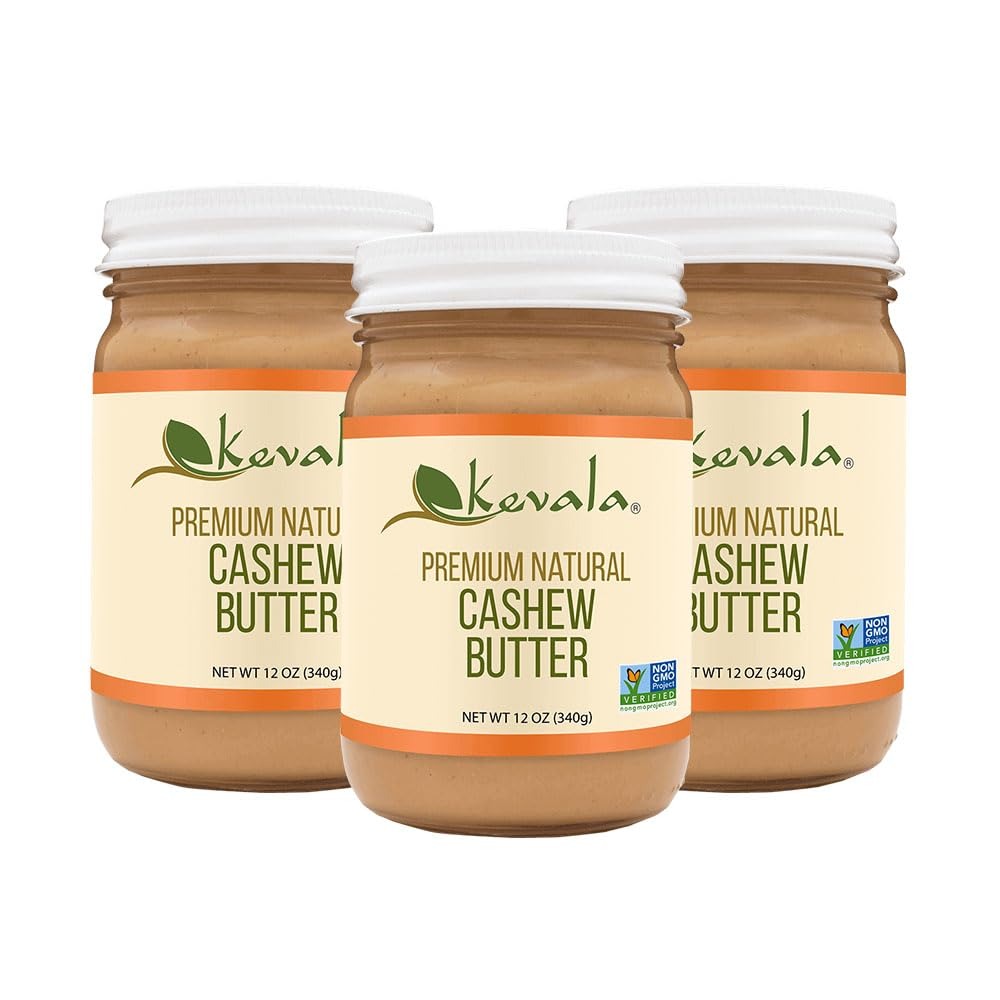
Item Name: Kevala Cashew Butter (3 pack) - Spreadable Butter - Cashew Nuts Spread - Roasted Cashews - Creamy - No Sugar Added - Lactose Free Butter - Premium Natural - 12 oz - 340 g
Bullet Point 1: Pure and Unsalted Butter: Enjoy our premium creamy cashew butter with no added salt, perfect for a clean, natural snack with a delicious nutty flavor.
Bullet Point 2: Gluten-Free Goodness: No gluten present in the product, making it suitable for those with dietary sensitivities and restrictions. Eat it without a worry.
Bullet Point 3: Dairy-Free & Vegan: A tasty, fully plant-based option, free from dairy and products of animal origin. Perfect for everyone following a vegan-friendly diet.
Bullet Point 4: No Cholesterol: A smart choice with zero cholesterol, ideal to support your balanced diet and conscious lifestyle. Great for your nutritious recipes.
Bullet Point 5: Rich in Flavor: Smooth and rich cashew butter with no added sugars or oils. Try it in protein filled smoothies, on toast, or as an addition for fresh fruit.
Value: 36.0
Unit: ounce

Price: 37.49